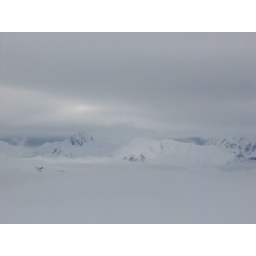
Between two layers of cloud on the mountain (actually looked a lot more impressive in real life!)